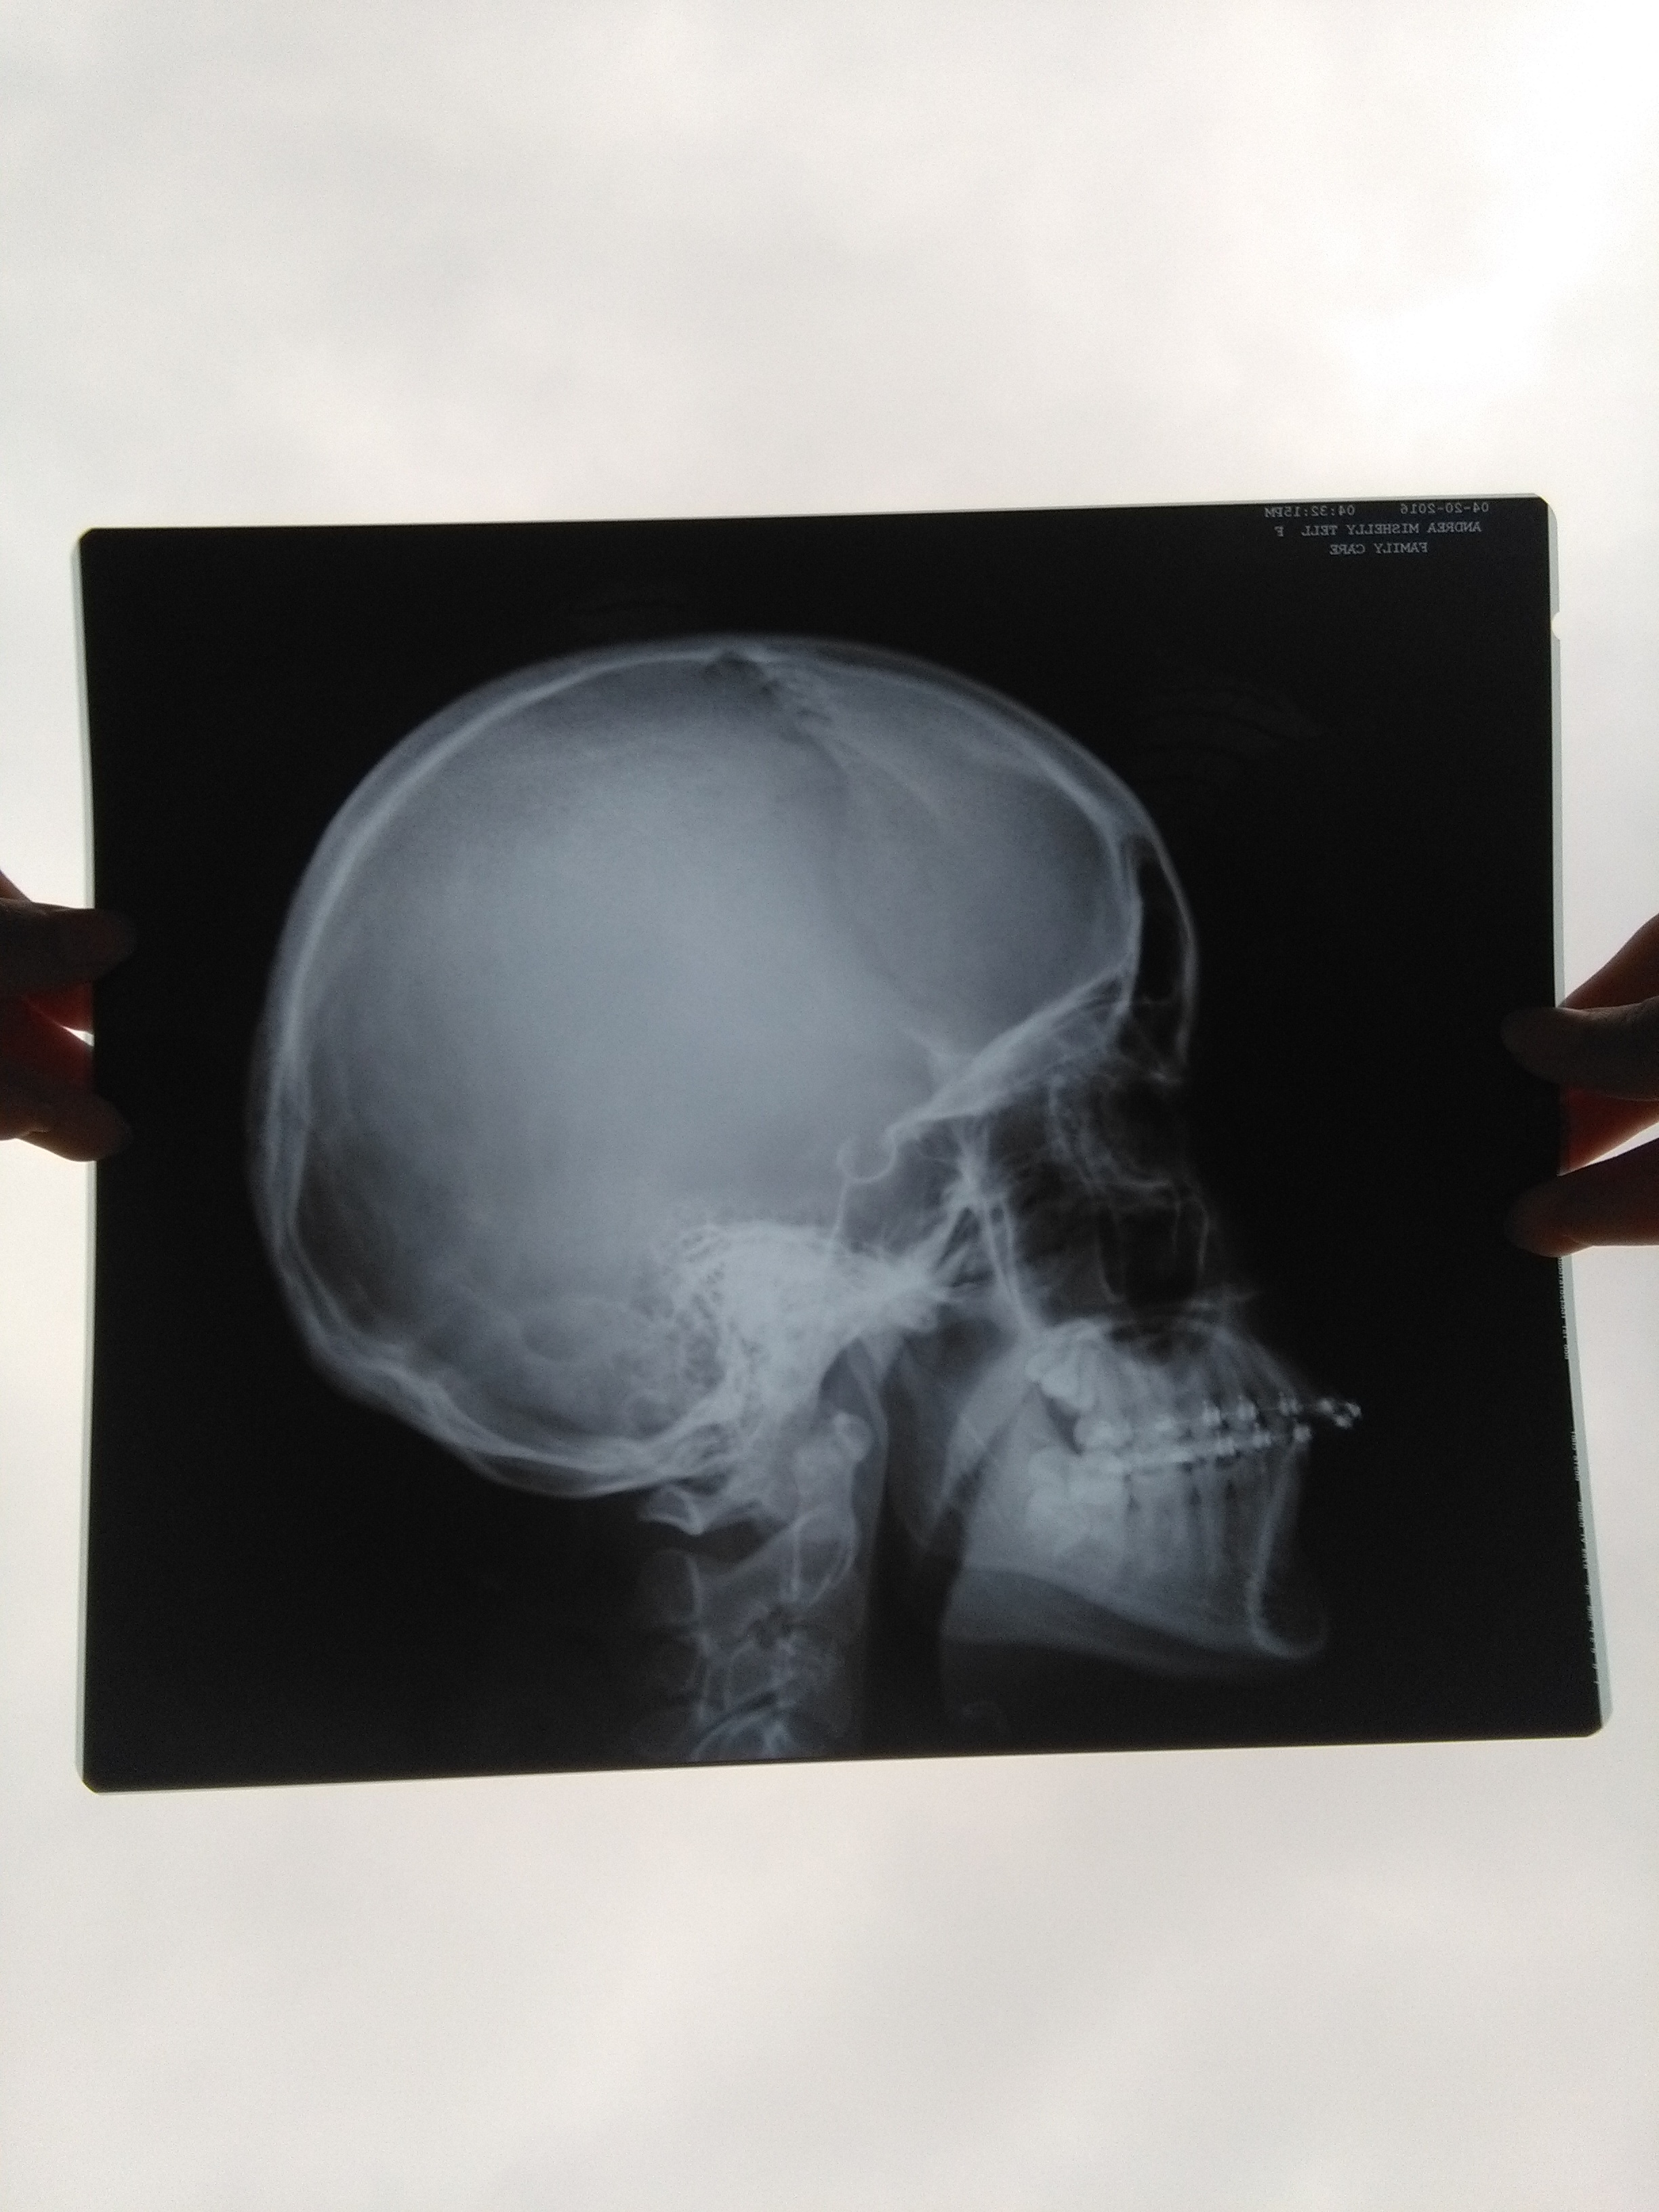
black, human body, drawing, head, image, organ, shape, sense